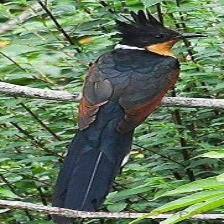
Species: CHESTNUT WINGED CUCKOO
Scientific name:  CLAMATOR COROMANDUS